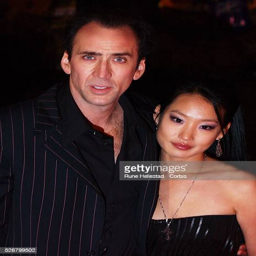
actor and his wife attend the premiere